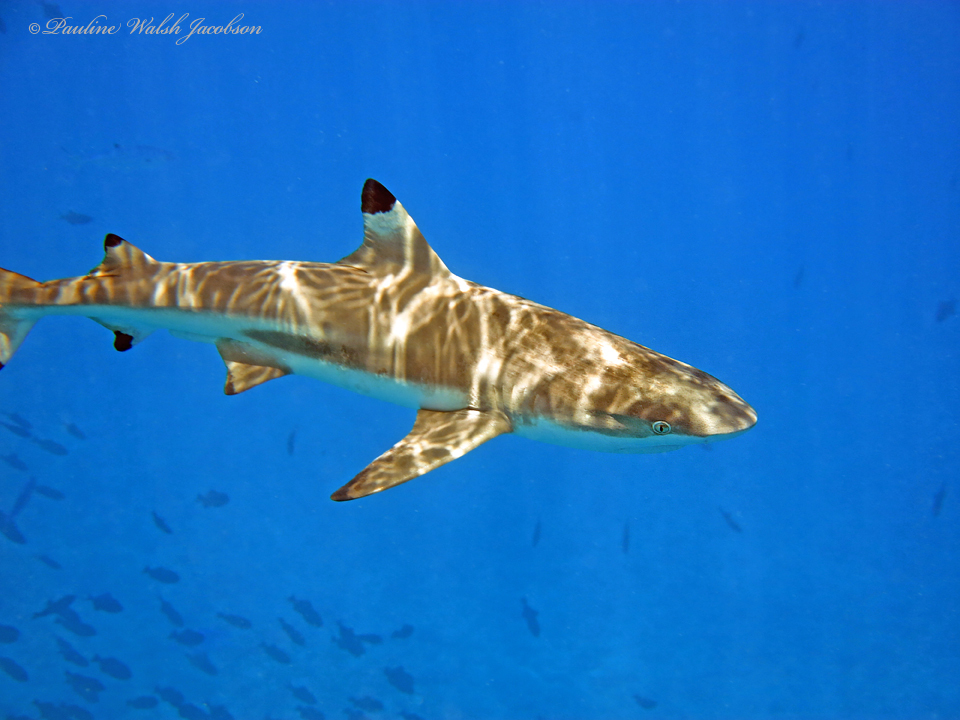
Carcharhinus melanopterus (Blacktip Reef Shark)